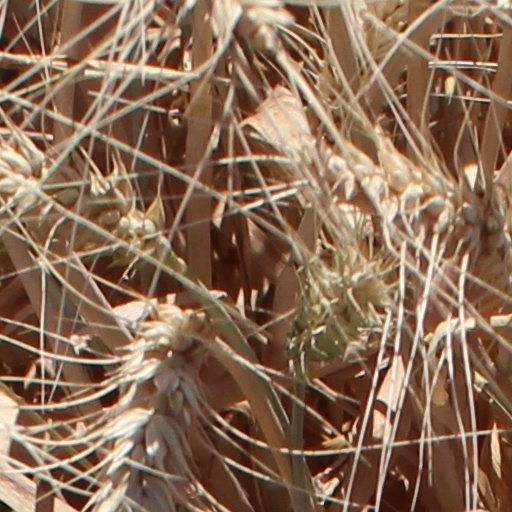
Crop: wheat